Dodge Colt

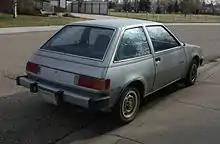
Rear view of the Plymouth Champ, showing the large federal bumpers

For 1982, a five-door hatchback joined the lineup. The names of the equipment levels changed to "E" and "DL". At some point claimed power dropped to 64 and 72 hp respectively for the small and large engines, while the 1.6 was only available with the automatic transmission. In August 1983, for the 1984 model year (which was to be the last year of this model of Colt), the GTS Turbo model arrived along with a naturally aspirated GTS package, similar to the earlier RS one. Unique for North America - the turbocharged Colt/Mirages sold elsewhere had a 1.4-litre engine - this used the fuel-injected 1.6-litre 4G32T engine also seen in the next-generation Colt, providing at 5500 rpm and considerable performance. It, too, featured the eight speed Twin Stick transmission and also received ventilated brakes in front. Both GTS models, available with three-door bodywork only, received a larger gas tank rather than the E and DL's tank. They also featured a sporty appearance with uprated suspension, blacked out trim details, and a sizable front air dam.